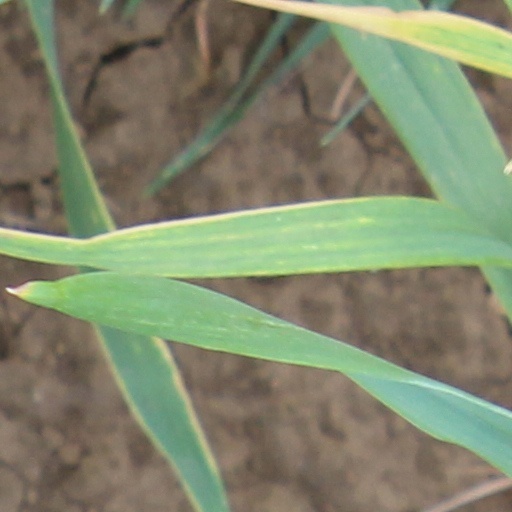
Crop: wheat